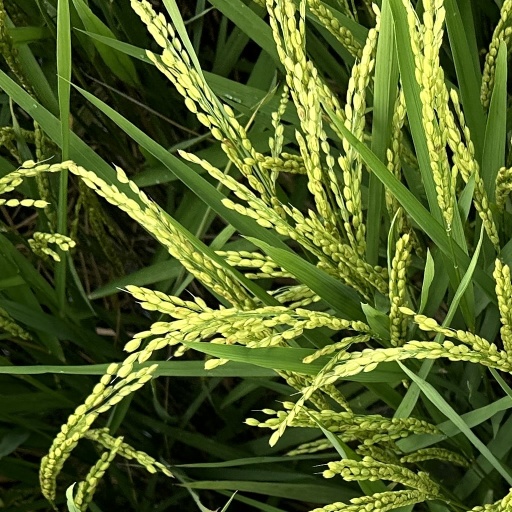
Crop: rice